Abu Ibrahim al-Hashimi al-Qurashi

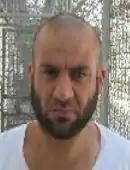
Image of Abu Ibrahim Al-Hashimi (Amir Muhammad Sa'id Abdal-Rahman al-Mawla) during his imprisonment in Camp Bucca

He was released in 2009 under unclear circumstances. Following his release, al-Qurashi rejoined al-Qaeda's ISI and began to work under Abu Bakr al-Baghdadi, the group's new regional commander for Iraq. He was appointed Sharia official for the Mosul sector and later rose to al-Qaeda judge of "Wilayat Ninawa" (Ninawa Province, an entity proclaimed by insurgents). Shortly before the completion of the U.S. withdrawal from Iraq in 2011, one of al-Qurashi's brothers, Amer al-Mawla, was murdered, possibly by al-Qaeda. Amer had served as the head of the Turkmen Student Union at the University of Mosul at the time. Eventually, al-Qurashi joined the Sharia Commission and began acting as Abu Ali al-Anbari's "lieutenant".